Keith Barr (businessman)

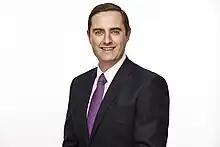
Barr in December 2017

Keith Barr (born July 16, 1970) is an American businessman. He was the chief executive of InterContinental Hotels Group until July 2023, when he was succeeded by Elie W. Maalouf. Barr left IHG to return to the US.